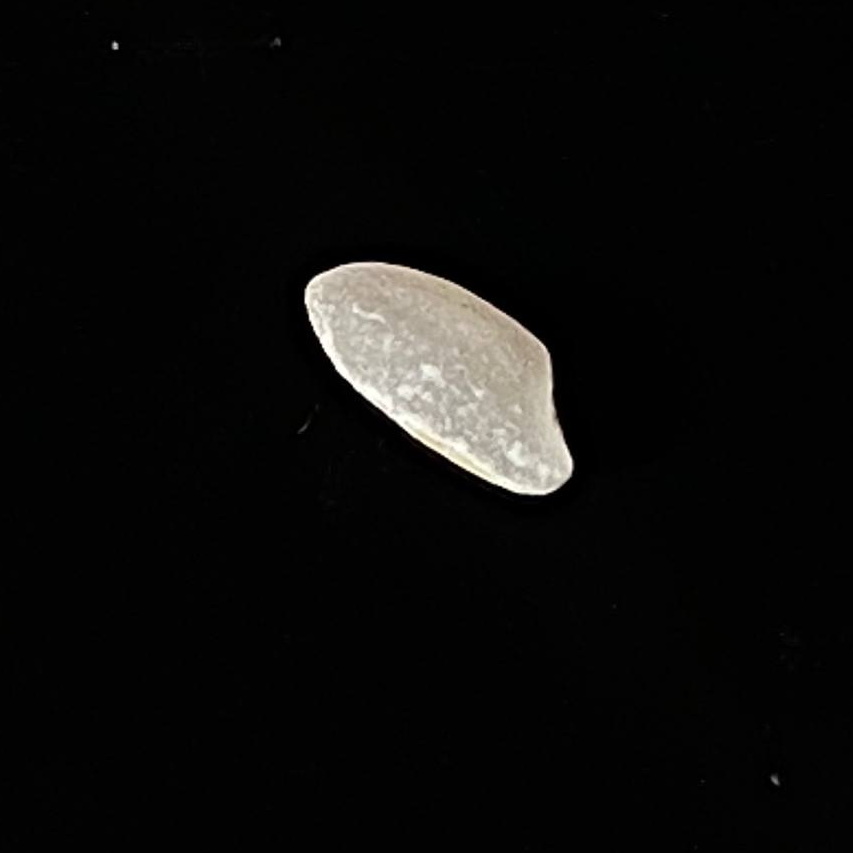
Rice variety: Chinigura_Polao